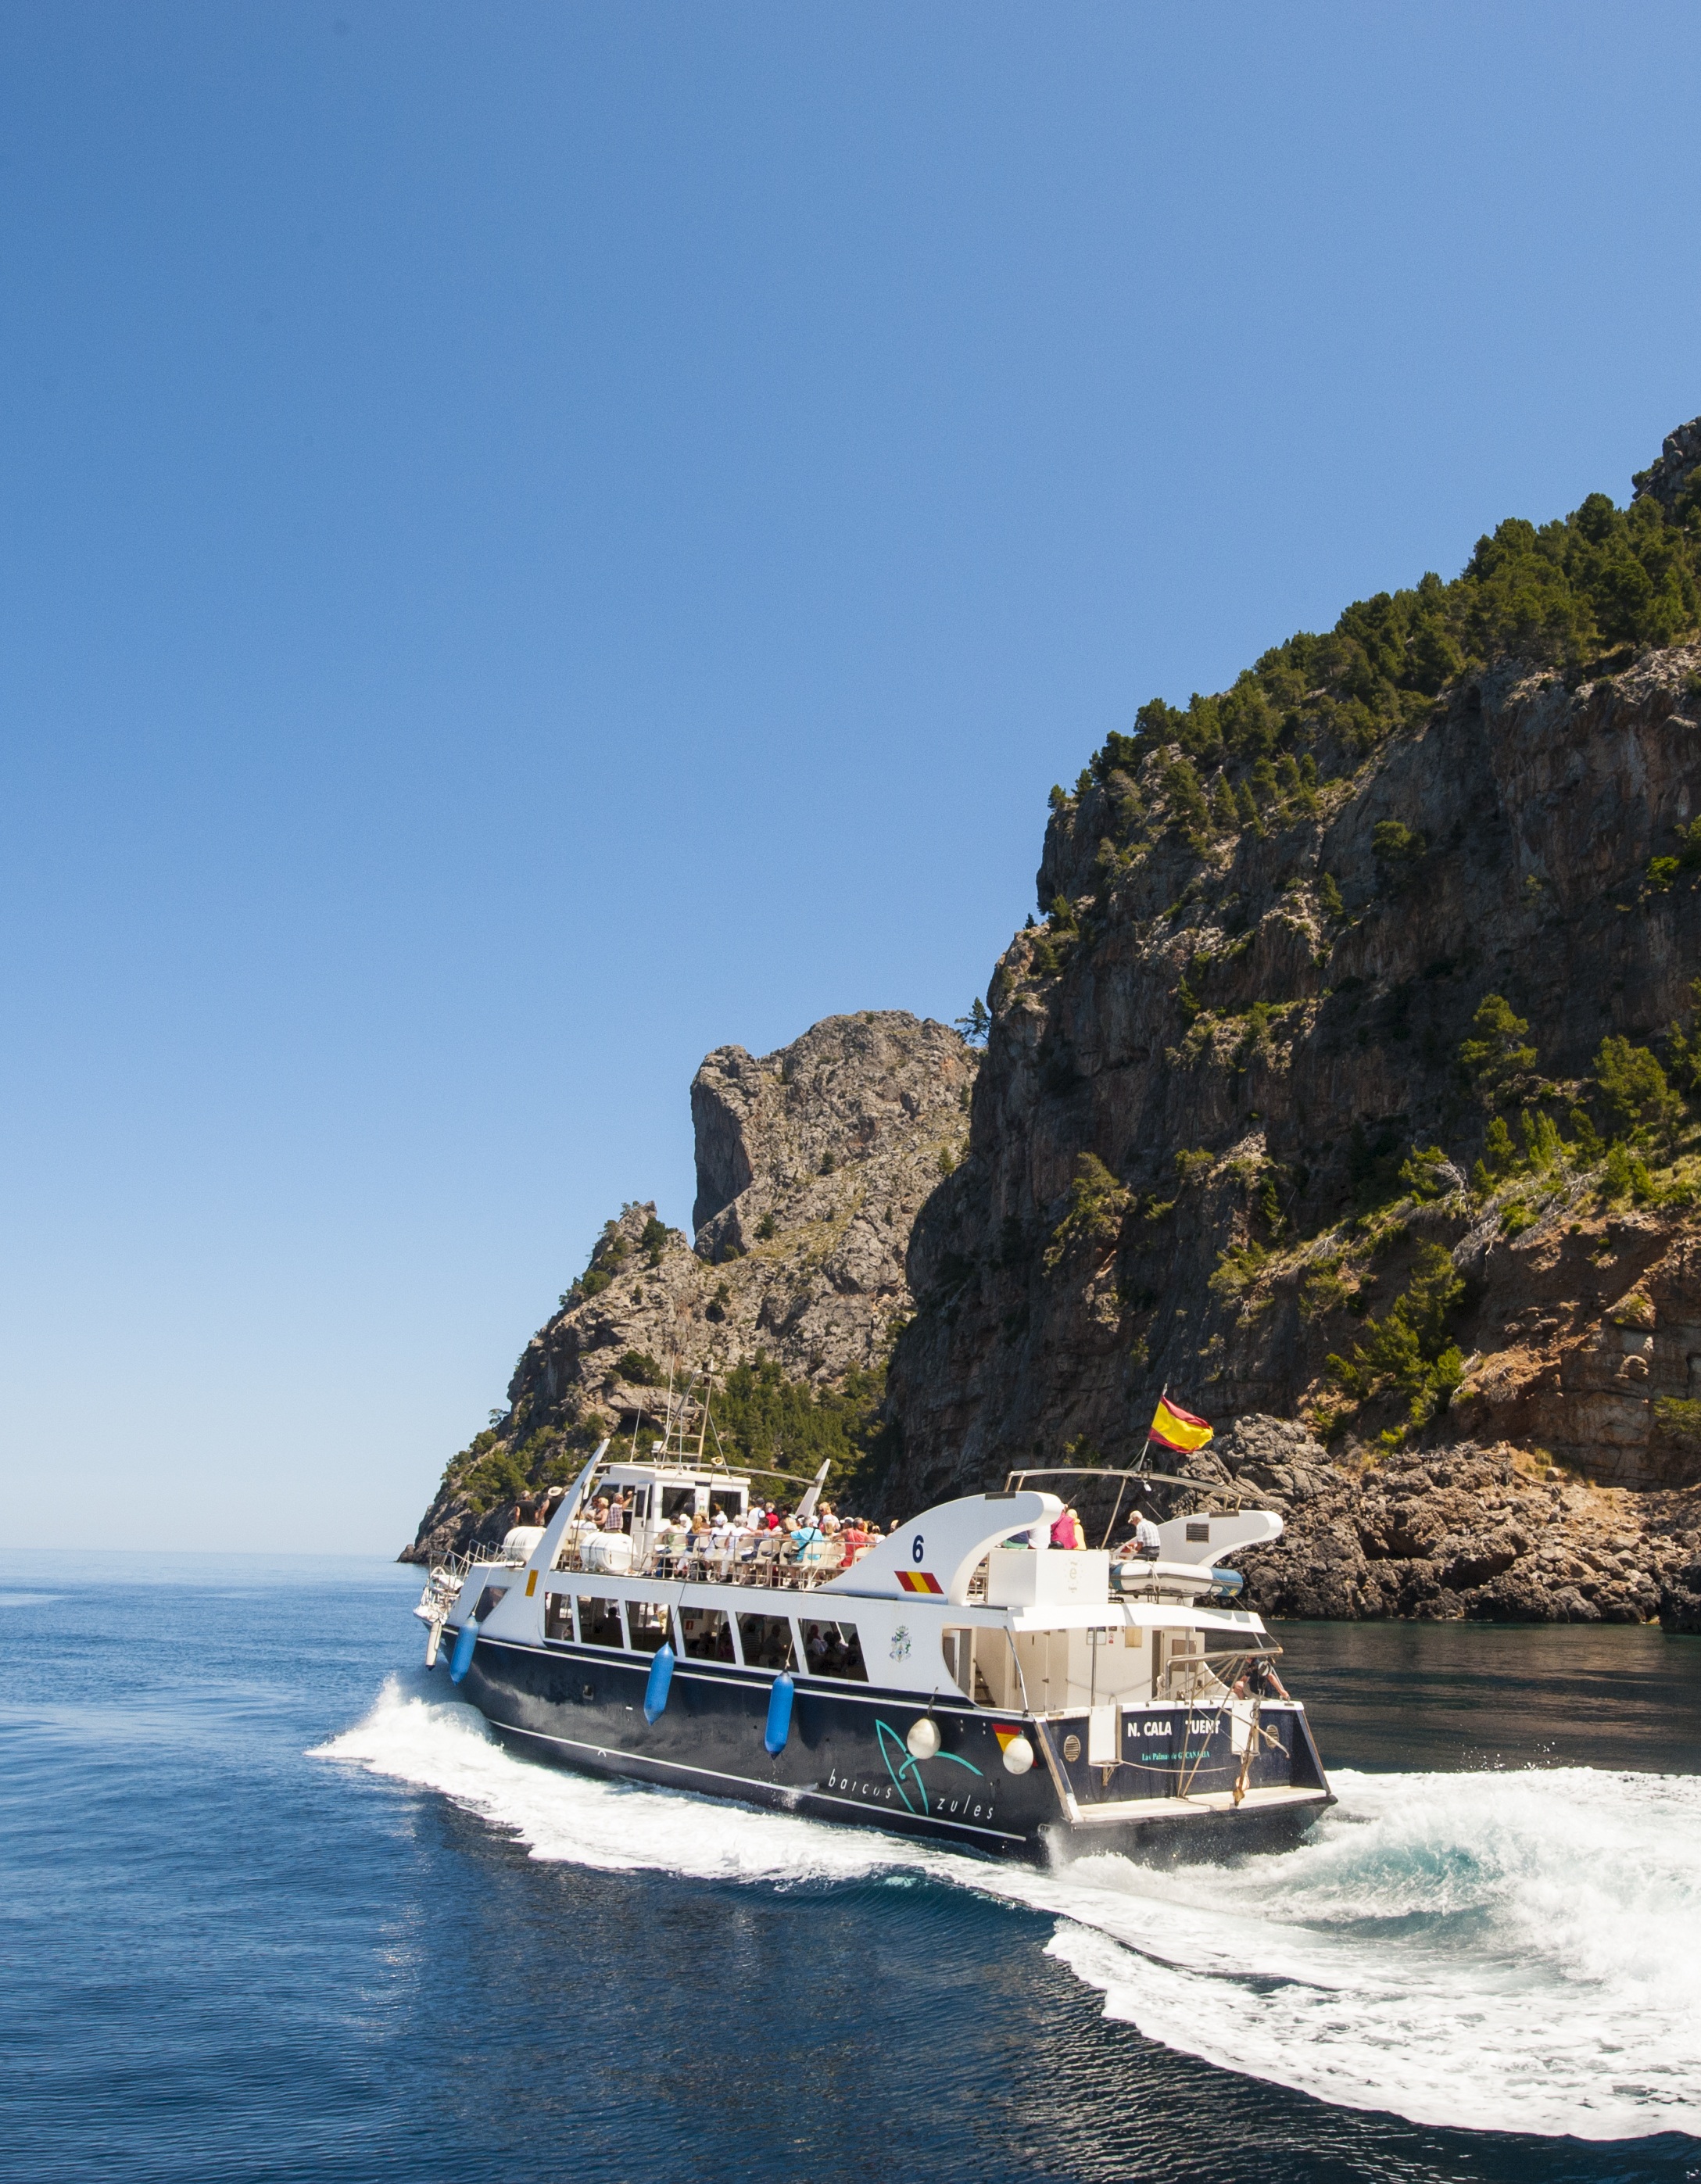
beach, sea, coast, ocean, boat, ship, vacation, cove, vehicle, yacht, bay, island, fjord, terrain, boating, mallorca, watercraft, cape, islet, landform, passenger ship, blue boats, tramuntana coast